Ronaldinho

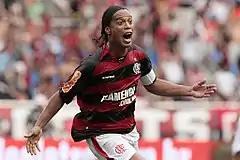
Ronaldinho celebrates scoring for Flamengo in February 2011.

After being heavily linked with a move back to his childhood club Grêmio, Ronaldinho joined Flamengo on 11 January 2011 with a contract ending in 2014. During the transfer saga, many reports had linked the former World Player of the Year to joining different clubs, such as LA Galaxy of Major League Soccer, Blackburn Rovers of the Premier League, and Brazilian clubs Corinthians and Palmeiras. He was greeted by more than 20,000 fans at his unveiling at his new club on 13 January 2011.